Sky position (RA, Dec in degrees): 115.185, 22.035
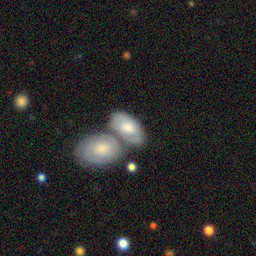
Galaxy morphology: Merging Galaxies